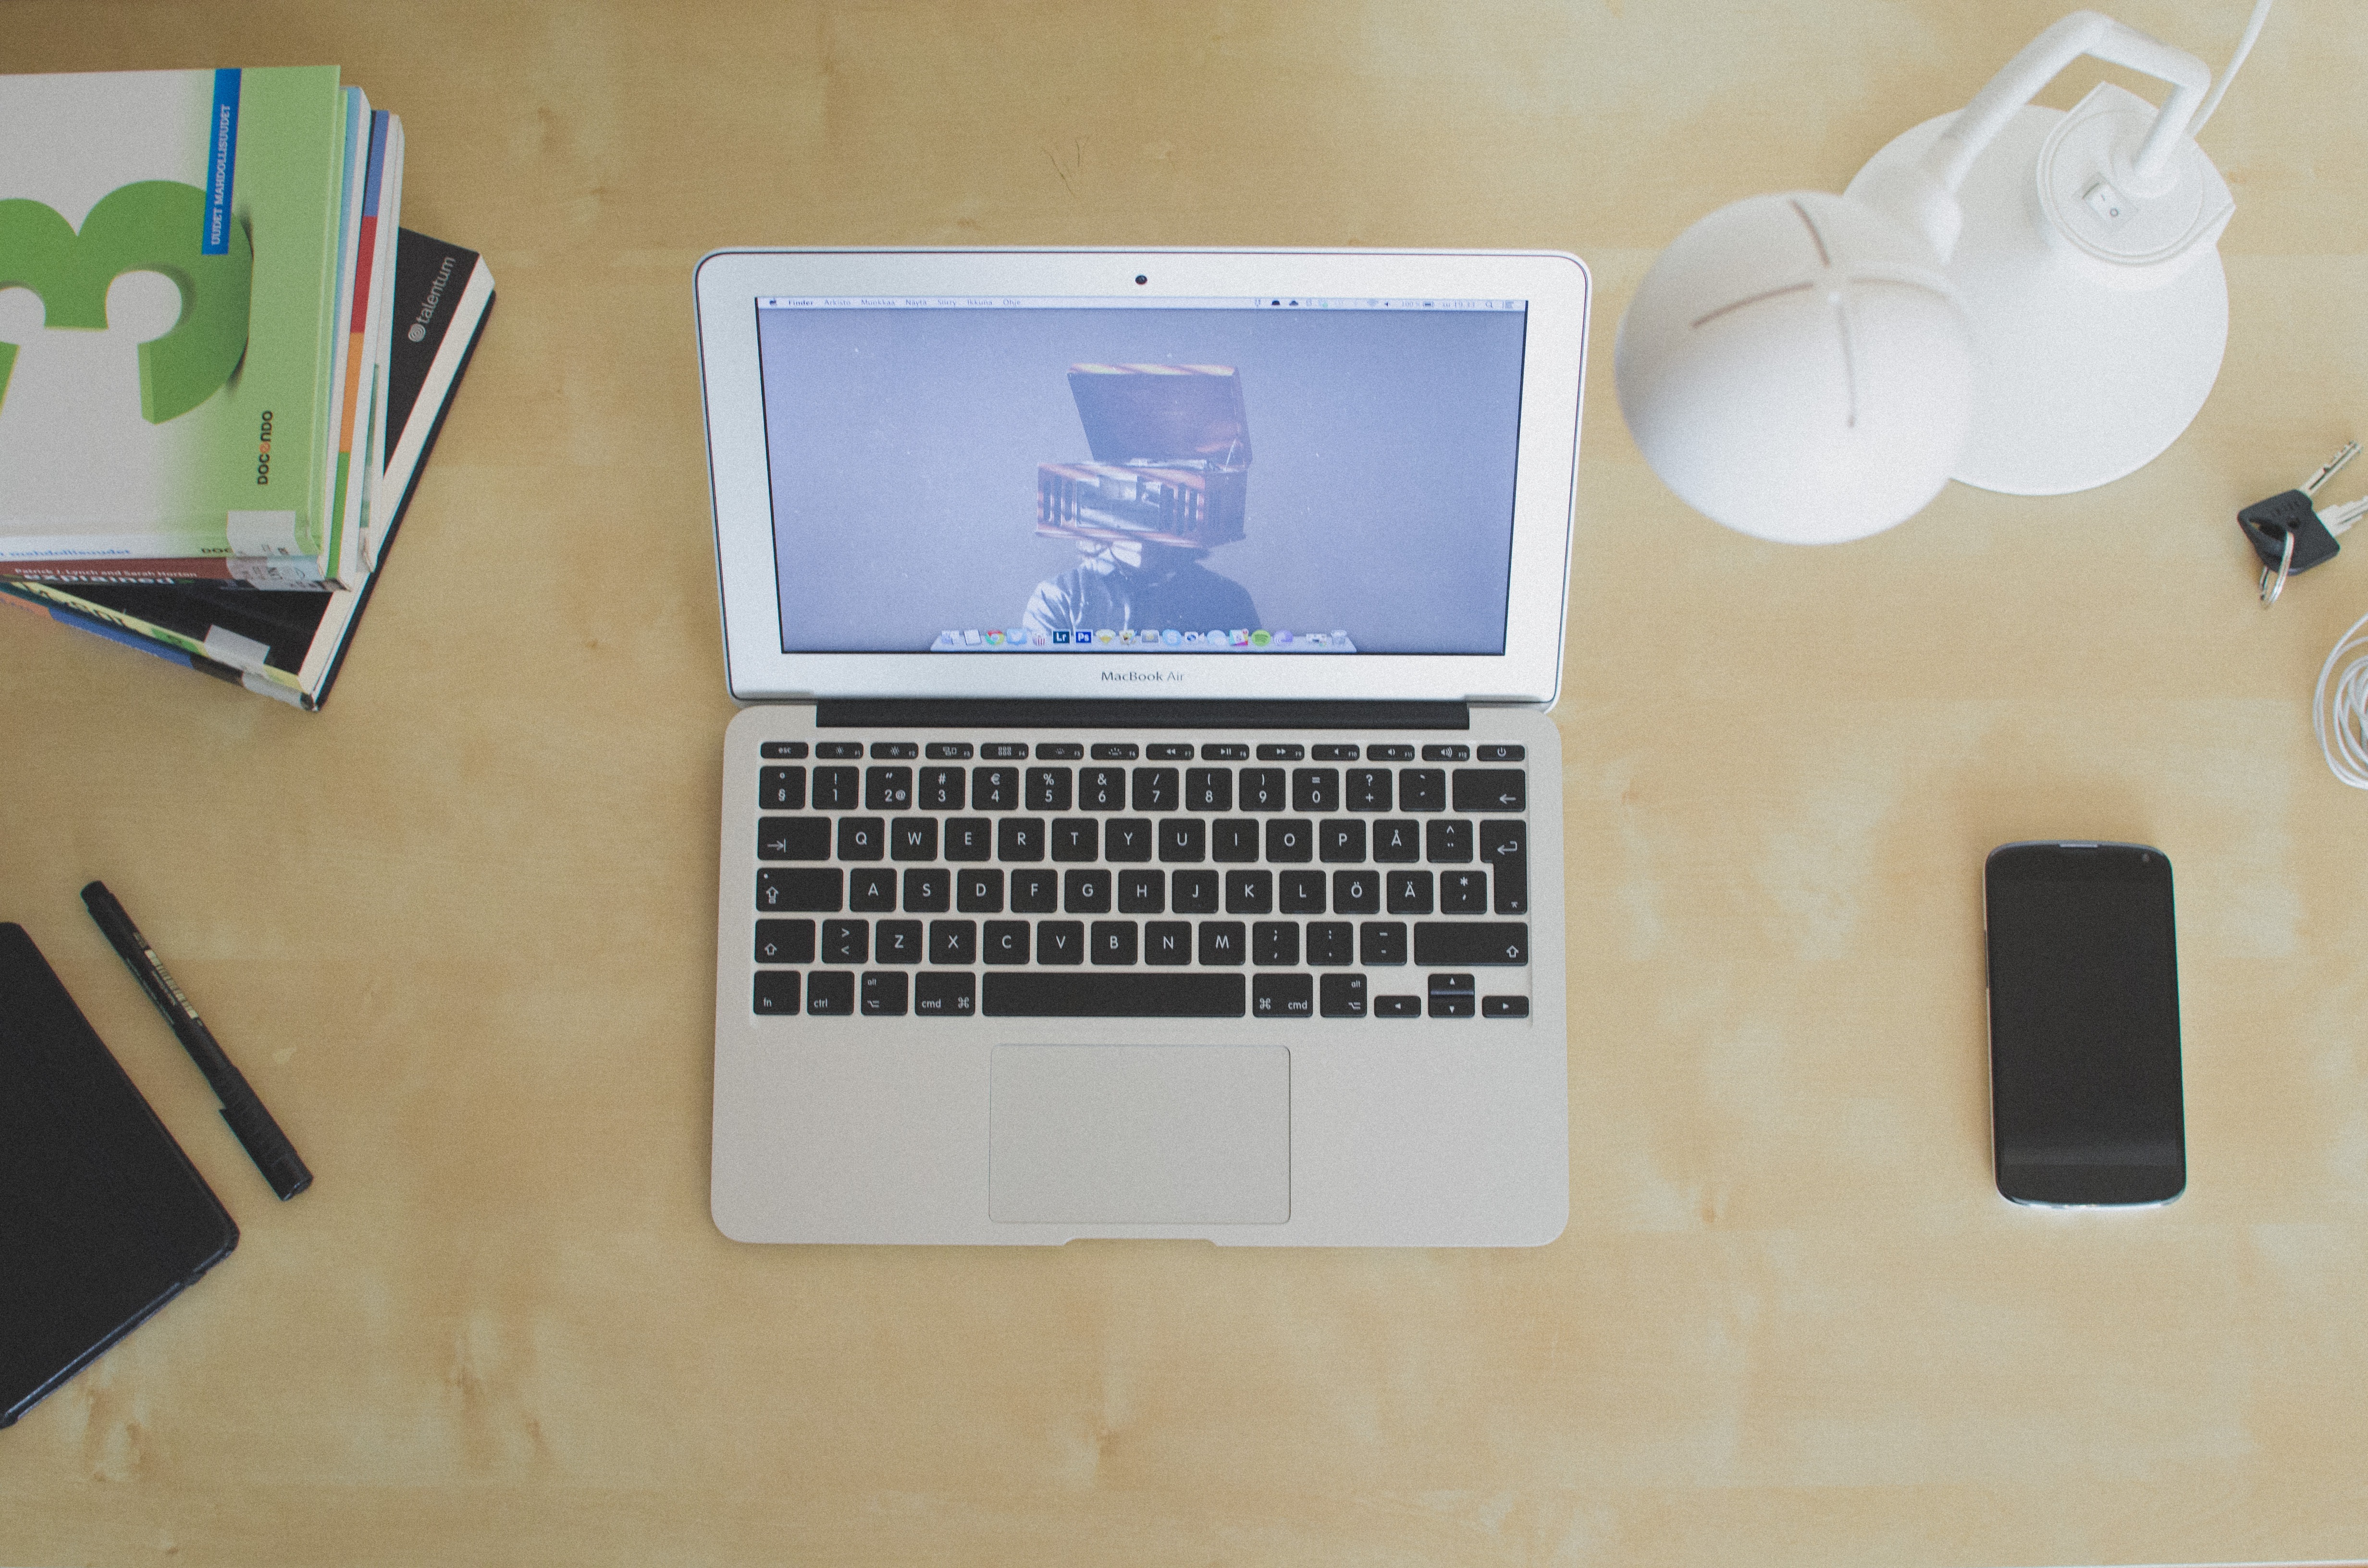
laptop, iphone, desk, notebook, computer, work, screen, light, wood, keyboard, technology, pen, internet, office, gadget, business, lamp, blogging, home office, textbook, art, macbook air, electronics, design, personal computer hardware, note book